Greg LeMond anti-doping stance and controversies

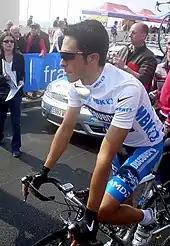
Alberto Contador

On July 23, 2009, LeMond wrote an opinion article in the French newspaper "Le Monde" where he questioned the validity of Alberto Contador's climb up Verbier in the 2009 Tour de France. In the piece, LeMond pointed out that Contador's calculated VO2 max had never been achieved by any athlete, in any sport. The article stirred a fair amount of controversy as it put to question the Tour's best rider. A normal man might have a VO2 max between 38 and 43 ml/kg/min. According to data published by former Festina coach and renowned performance specialist, Antoine Vayer, the Spanish rider would have needed a VO2 max of 99.5 mL/kg/min to produce this effort. This is an astonishingly high number. Excellent endurance athletes when highly trained may reach into the 80s. Lance Armstrong had a VO2 max calculated at 85 ml/kg/min. Miguel Indurain had achieved a VO2 max of 88 ml/kg/min. Though LeMond's own VO2 max had at one time been calculated at an astounding 92.5 ml/kg/min, this was extremely unusual without performance-enhancing products, and was still below that which was calculated for Contador. Said LeMond: "The burden is then on Alberto Contador to prove he is physically capable of performing this feat without the use of performance-enhancing products." Other experts in exercise physiology questioned the calculation of 99.5 ml/kg/min. In an article appearing in Cyclingnews.com the same day as LeMond's piece, expert Andrew Coggan questioned LeMond's conclusions.